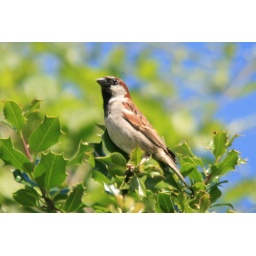
sitting in a tree